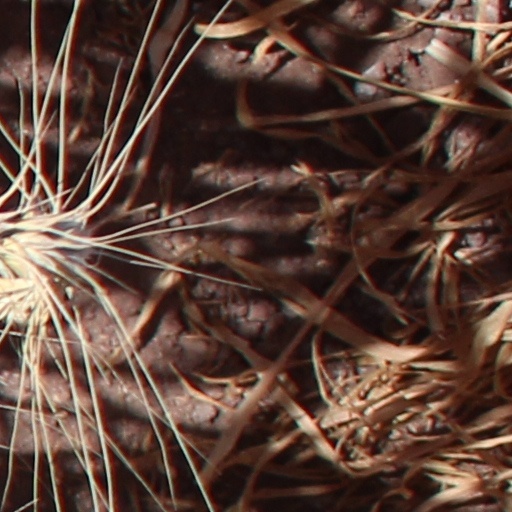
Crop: wheat